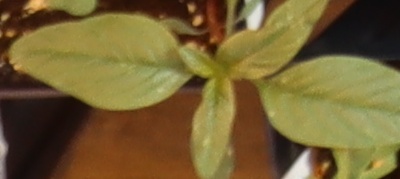
Label: Waterhemp